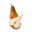
Label: pear